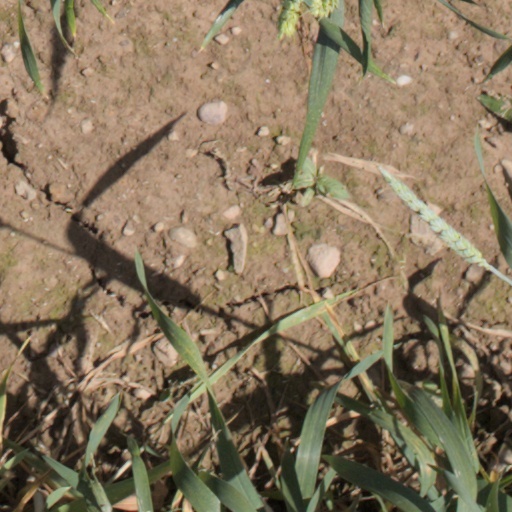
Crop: wheat